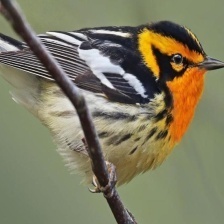
Species: BLACKBURNIAM WARBLER
Scientific name: SETOPHAGA FUSCA